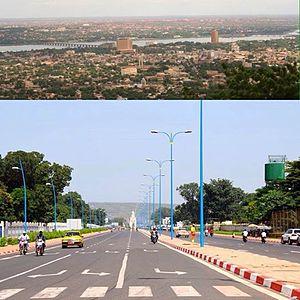
Bamako vue aérienne sur le fleuve niger, la Tour BCEAO, l'hôtel Sofitel. En bas l'avenue de l'indépendance( Les Champs Elysées Malien)